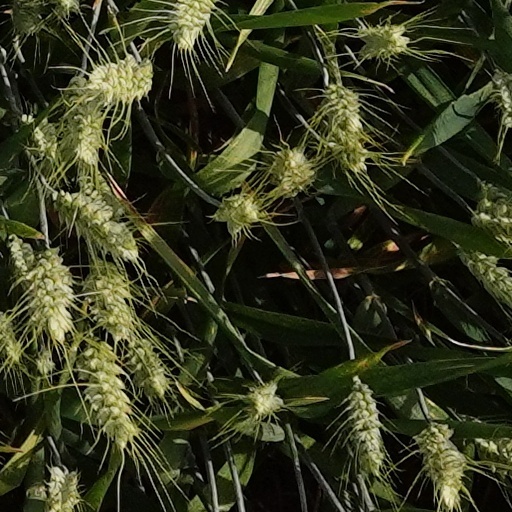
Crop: wheat